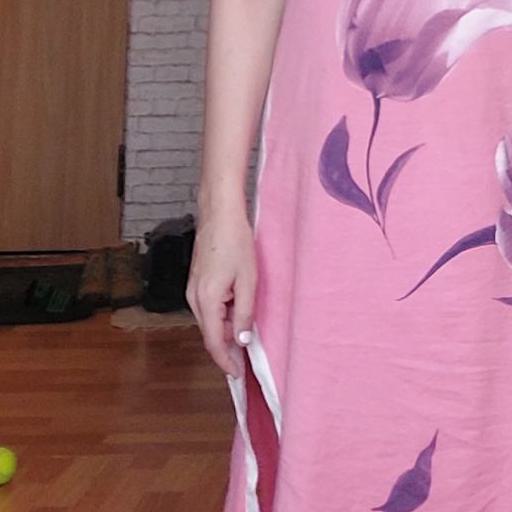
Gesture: no_gesture